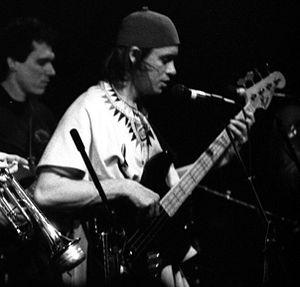
John Francis Anthony Pastorius III, plus connu sous le nom de Jaco Pastorius, est un bassiste de jazz et jazz-rock américain, né le 1ᵉʳ décembre 1951 à Norristown et mort le 21 septembre 1987 après avoir été violemment battu dix jours plus tôt à Fort Lauderdale. Technicien virtuose, il a eu une influence majeure sur le rôle de la basse électrique et sur son passage du rôle de simple accompagnateur à celui de véritable soliste. Établissant sa réputation internationale au sein du groupe Weather Report à partir du milieu des années 1970, il a ainsi imposé à son époque le son fretless, obtenu en jouant sur un manche de basse électrique sans frettes. Pat Metheny a dit de lui qu'il était « le dernier jazzman du XXᵉ siècle à avoir influencé les générations suivantes ».